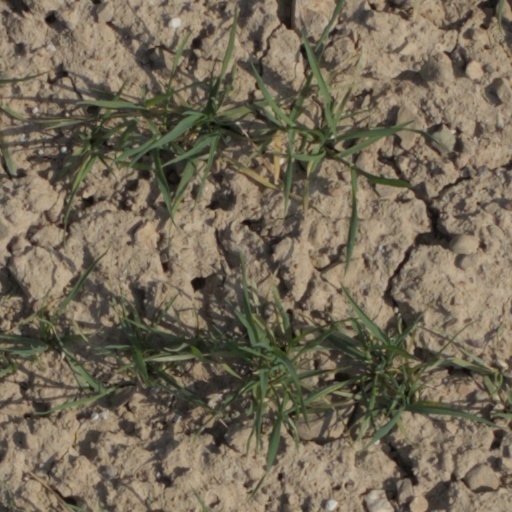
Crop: wheat